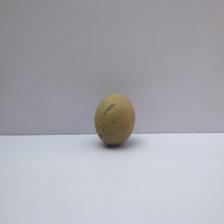
Size: Small